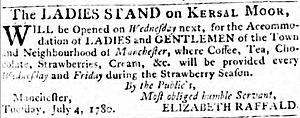
Elizabeth Raffald est une autrice, inventeuse et entrepreneure anglaise.